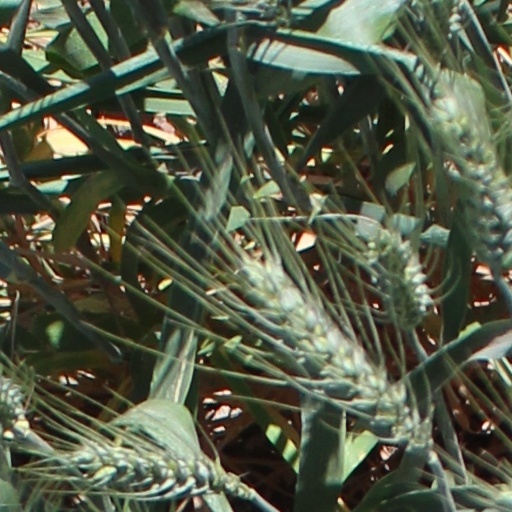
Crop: wheat